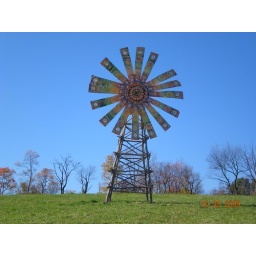
So pretty against a beautiful blue sky